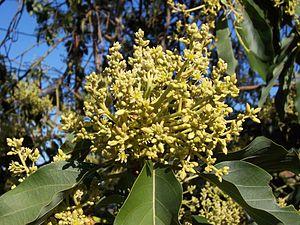
avocatier (Persea americana)- fleurs
L'avocat est le fruit de l'avocatier, un arbre de la famille des Lauraceae, originaire du Mexique. Il en existe trois grandes variétés. La variété la plus populaire est l'avocat Hass.
L'avocatier est une espèce d'arbres fruitiers de la famille des Lauracées, originaire du Mexique et d'Amérique centrale. Il est notamment cultivé pour ses fruits, les avocats, riches en lipides.